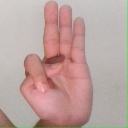
अक्षर: भ